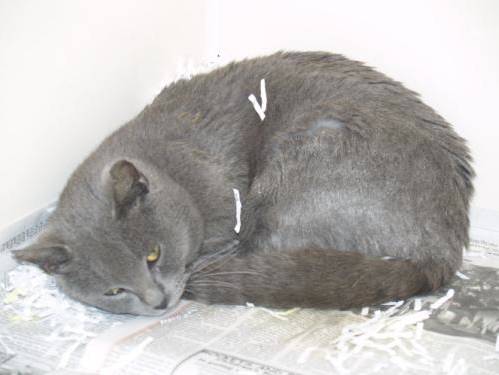
Label: cat